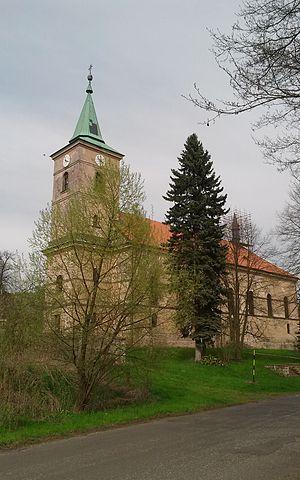
Horní Brusnice est une commune du district de Trutnov, dans la région de Hradec Králové, en République tchèque. Sa population s'élevait à 435 habitants en 2018.